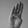
ASL letter: B